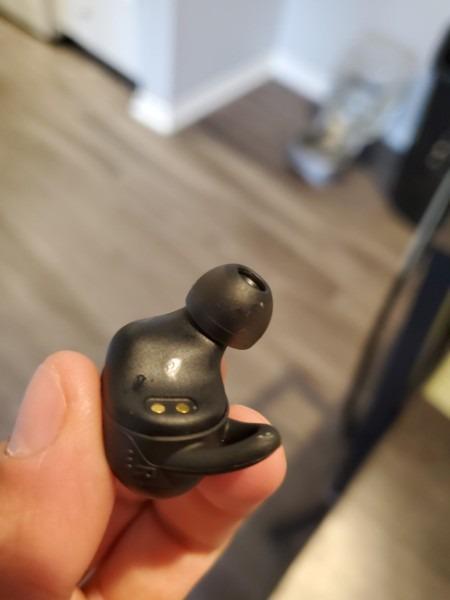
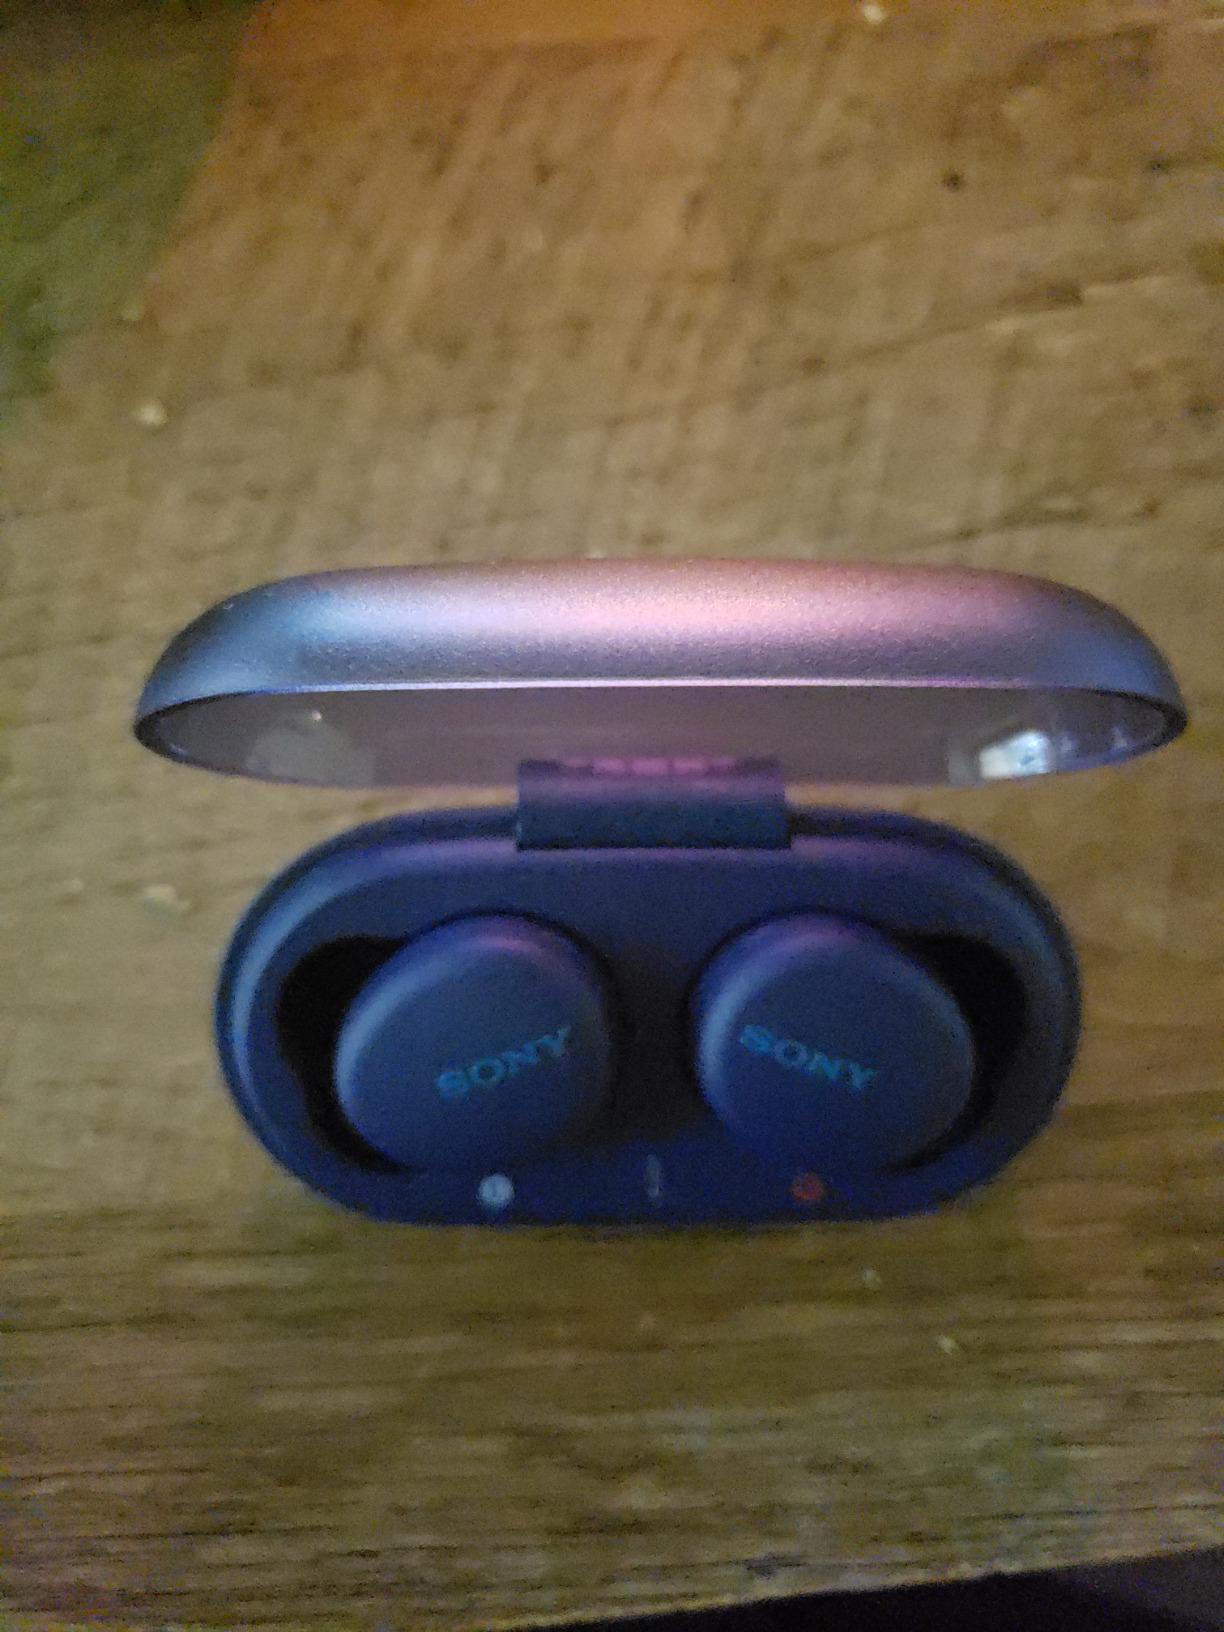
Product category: earbuds
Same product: no